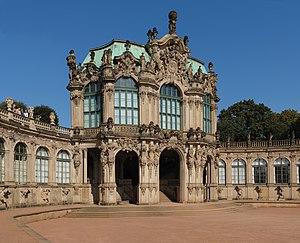
Le wallpavilion du Zwinger, à Dresdes (Allemagne). Stitching of 25 images
Le Zwinger est un ancien lieu de détente et de festivités des rois de Saxe, aujourd'hui transformé en musée. Il se trouve à Dresde en Allemagne. Il a été construit sur l'emplacement de l'ancienne forteresse de Dresde dont le mur extérieur a été conservé. Le mot « Zwinger » désigne la partie située entre les remparts extérieur et intérieur d'une forteresse. En effet, à l'époque d'Auguste le Fort, il se trouvait à l'extérieur de la ville. Il est une des attractions majeures de la ville de Dresde, notamment parce qu'il abrite des musées des Collections nationales de Dresde comme la Gemäldegalerie Alte Meister, la Rüstkammer ou encore la Porzellansammlung.